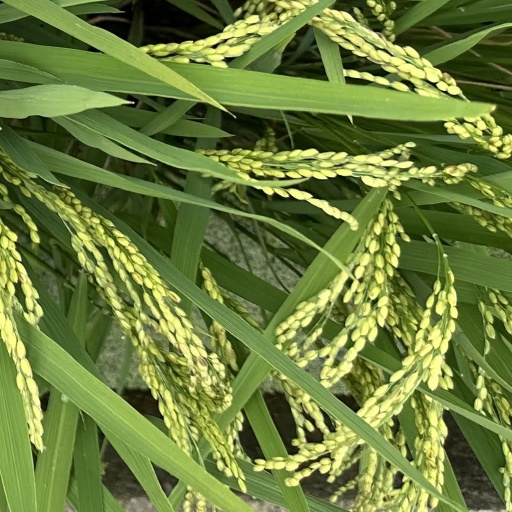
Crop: rice